The Link Academy

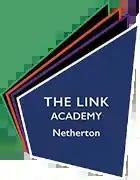
Logo of the school

The Link Academy, formerly known as the Hillcrest School and Community College, is a secondary school located in the Netherton area of Dudley, West Midlands, England.